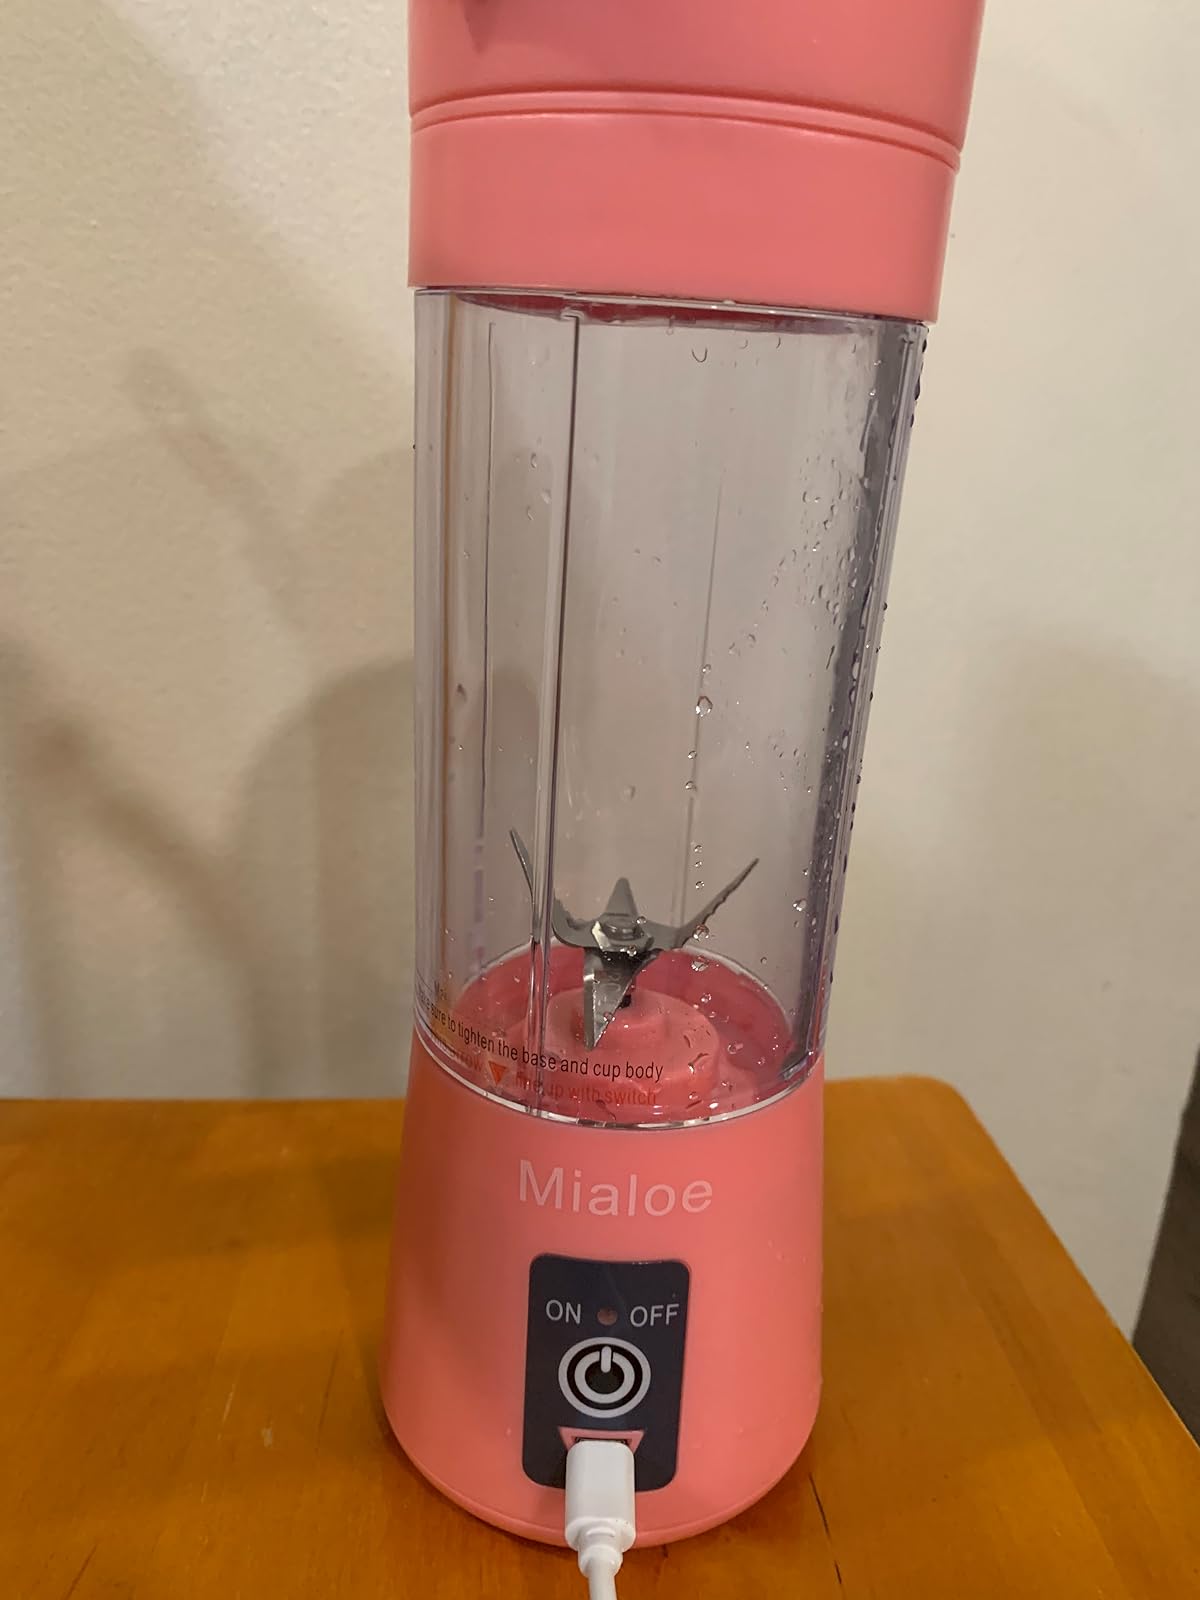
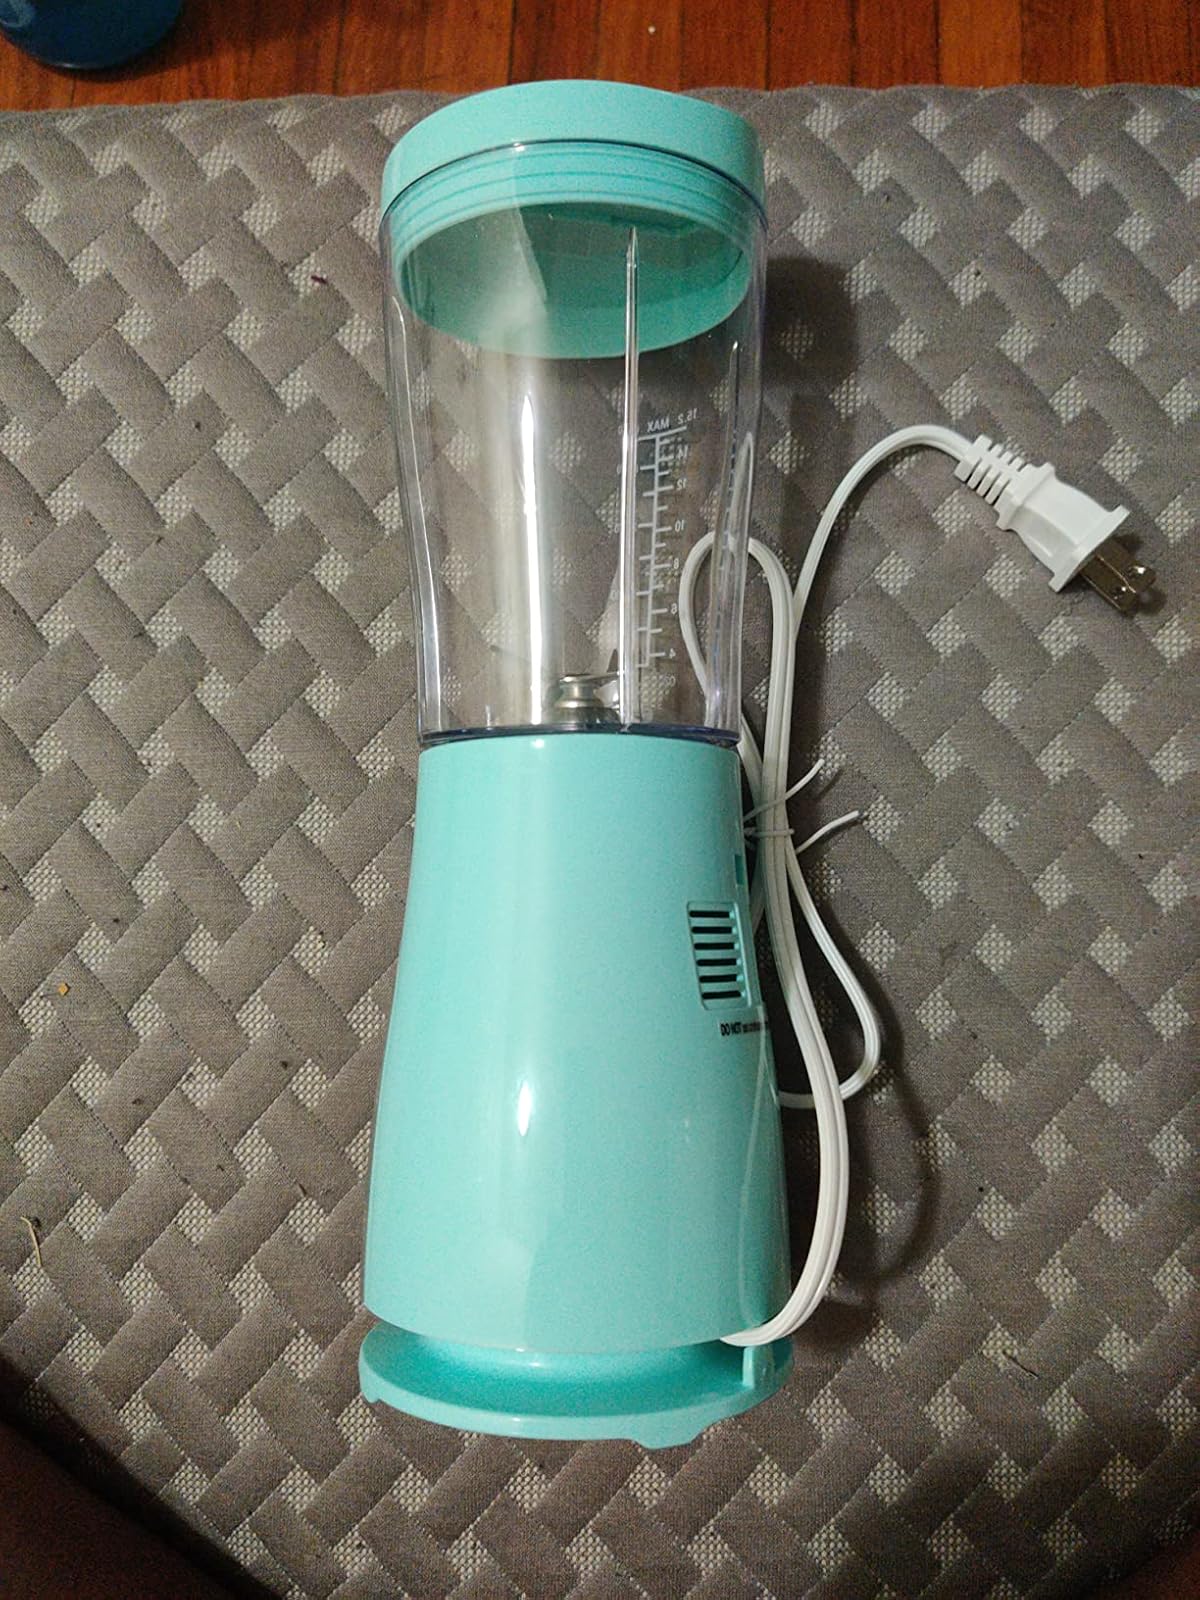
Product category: items_blender
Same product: no